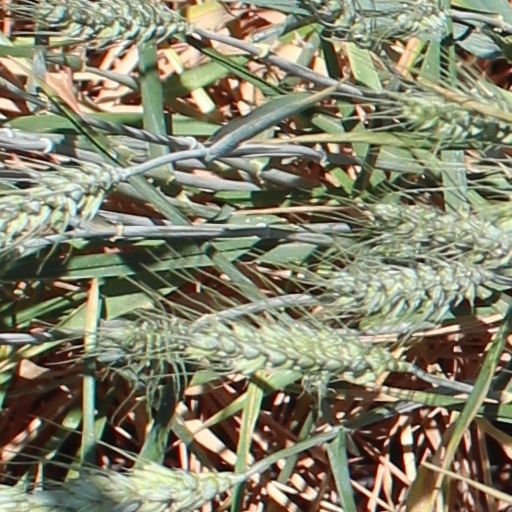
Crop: wheat